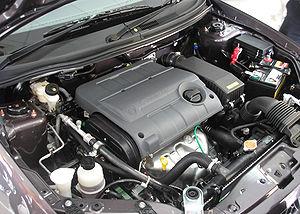
La Proton Saga est la première voiture fabriquée par le constructeur malaisien Proton depuis 1985. Elle est le produit d'un partenariat entre la Fédération de Malaisie et le constructeur japonais Mitsubishi. Basée sur la Mitsubishi Lancer Fiore de 1983, la Saga de première génération a été fabriquée pendant 22 ans, avant d'être remplacée en 2008 par un modèle conçu par Proton sur la base de la Proton Savvy.